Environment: real
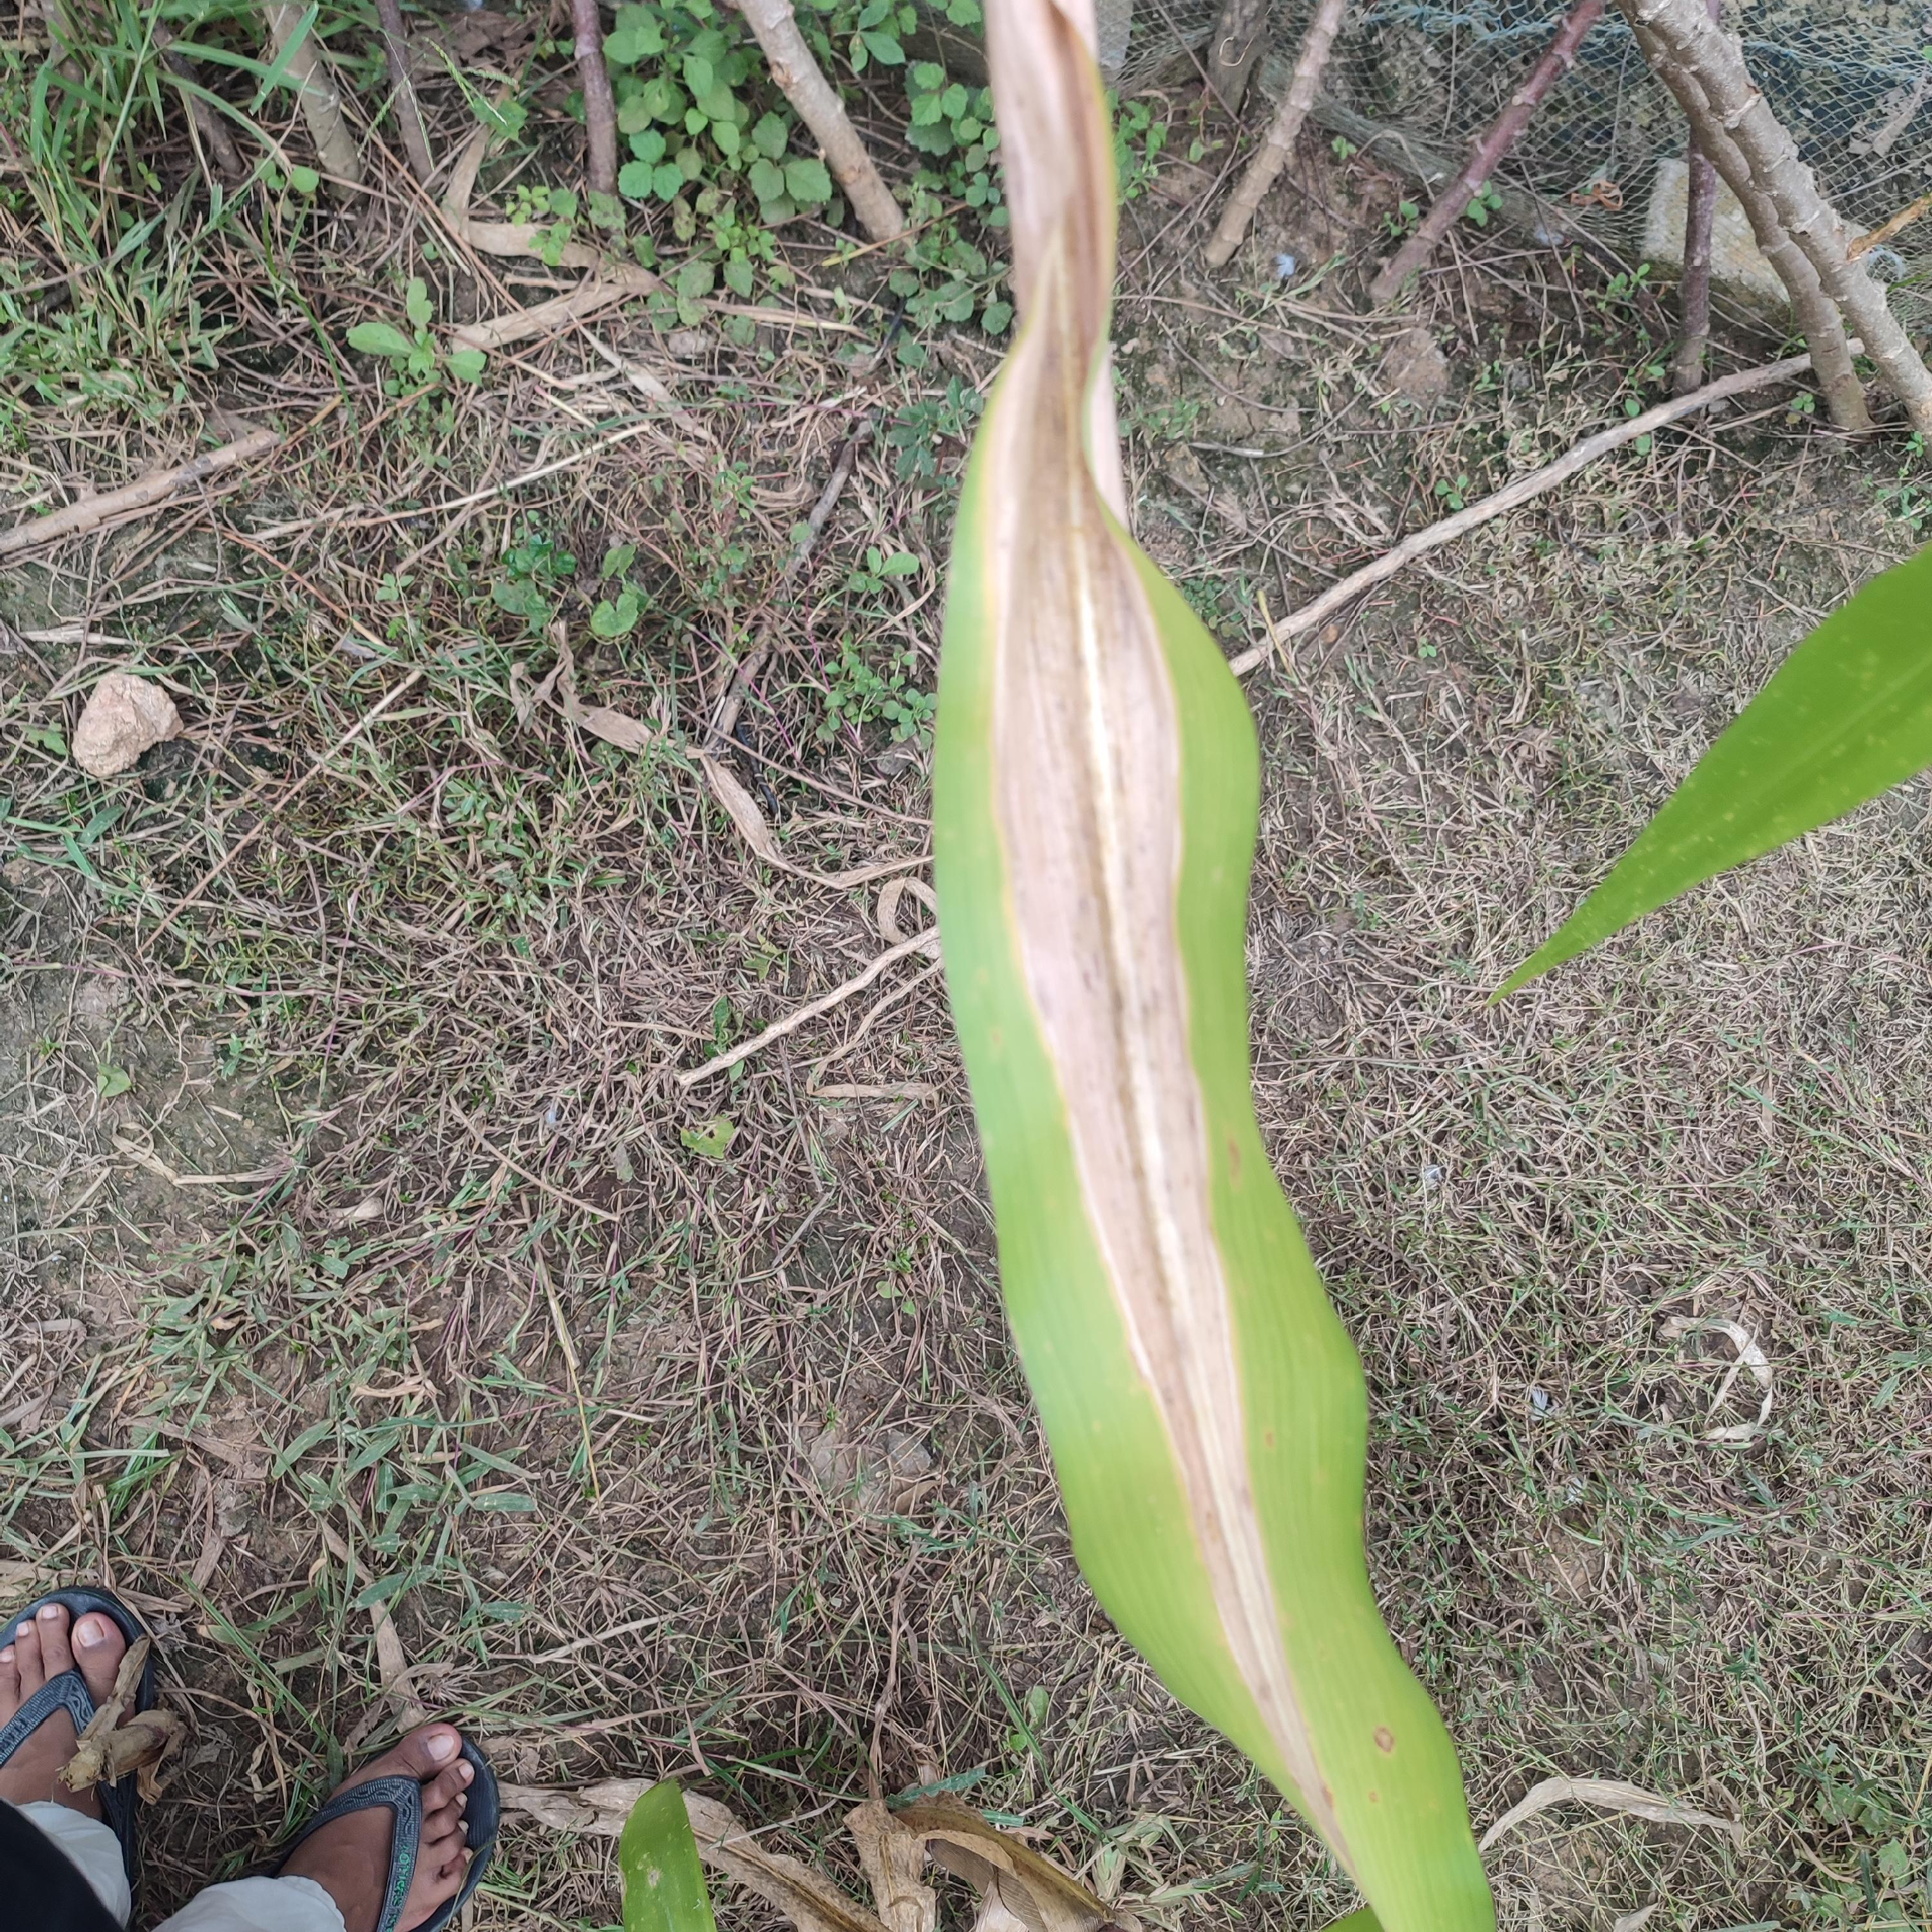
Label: nitrogen_deficiency